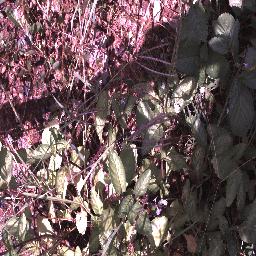
Label: snake_weed